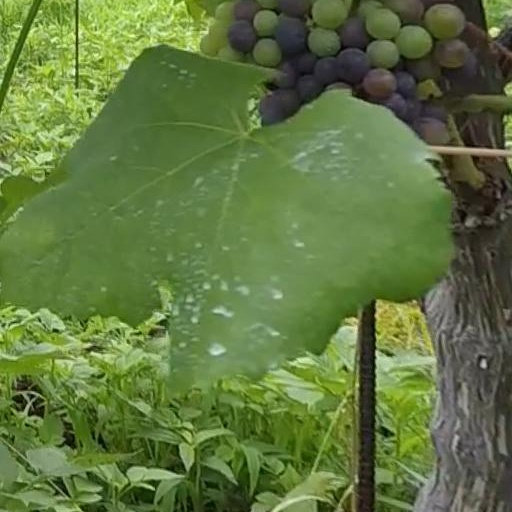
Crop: grape